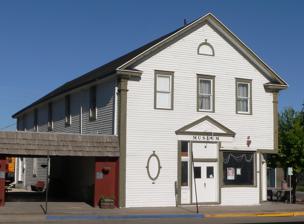
Building: Fraternal Hall (Kimball, Nebraska)
Country: United States of America
Year built: 1904
United States historic place Fraternal Hall U.S. National Register of Historic Places Building in 2010 Show map of Nebraska Show map of the United States Location 2nd and Chestnut Sts., Kimball, Nebraska Coordinates 41°14′13″N 103°39′46″W / 41.23694°N 103.66278°W / 41.23694; -103.66278 Area less than one acre Built 1903-04 Architectural style Classical Revival NRHP reference No. 83001096 Added to NRHP February 28, 1983 The Fraternal Hall , at 2nd and Chestnut Sts. in Kimball, Nebraska , was built in 1903–04.  It includes Classical Revival architecture.  It is now operated as Plains Historical Museum . The building was listed on the National Register of Historic Places in 1983. It was deemed significant as "the only prototype of an academic architectural style in Kimball County ."  It served three fraternal lodge chapters: of Knights of Pythias , of Woodmen , and of Royal Neighbors of America that joined together to create a new building, when the lease they had shared for a previous space was running out. References